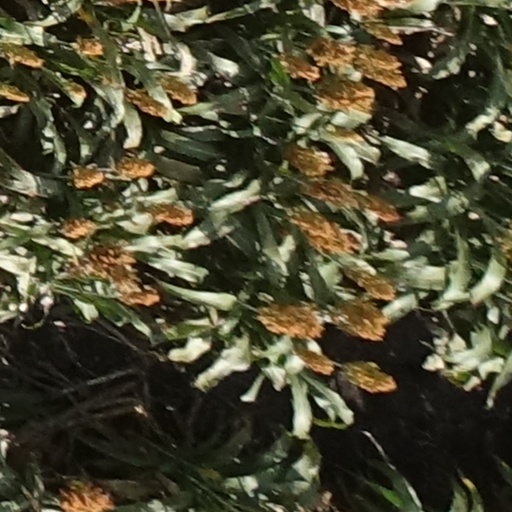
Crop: sorghum